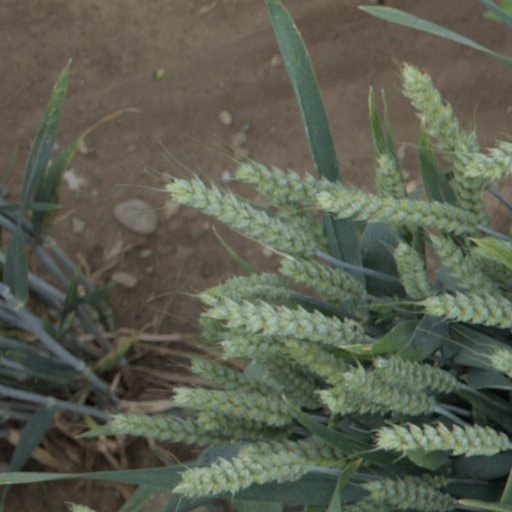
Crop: wheat